University of the Philippines Los Baños

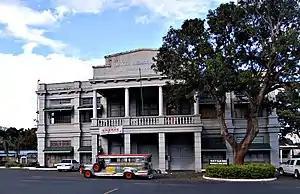
Baker Memorial Hall

The Los Baños campus houses UPLB's academic facilities, as well as experimental farms for agriculture and biotechnology research. The more prominent buildings in the Los Baños campus, such as the Dioscoro L. Umali Hall, Main Library, and Student Union were designed by National Artist for Architecture Leandro Locsin. Other notable landmarks include the iconic "Oblation", Alumni Plaza, Freedom Park, and Baker Memorial Hall.